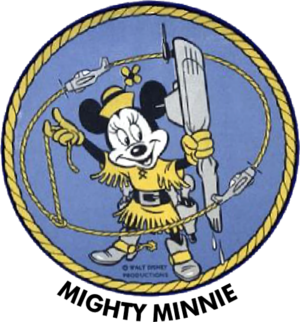
Les mots rat, souris, mulot, etc. étant des dénominations ambigües et donc souvent confondues entre elles en français, il est rarement facile de déterminer des correspondances avec des espèces zoologiques exactes.